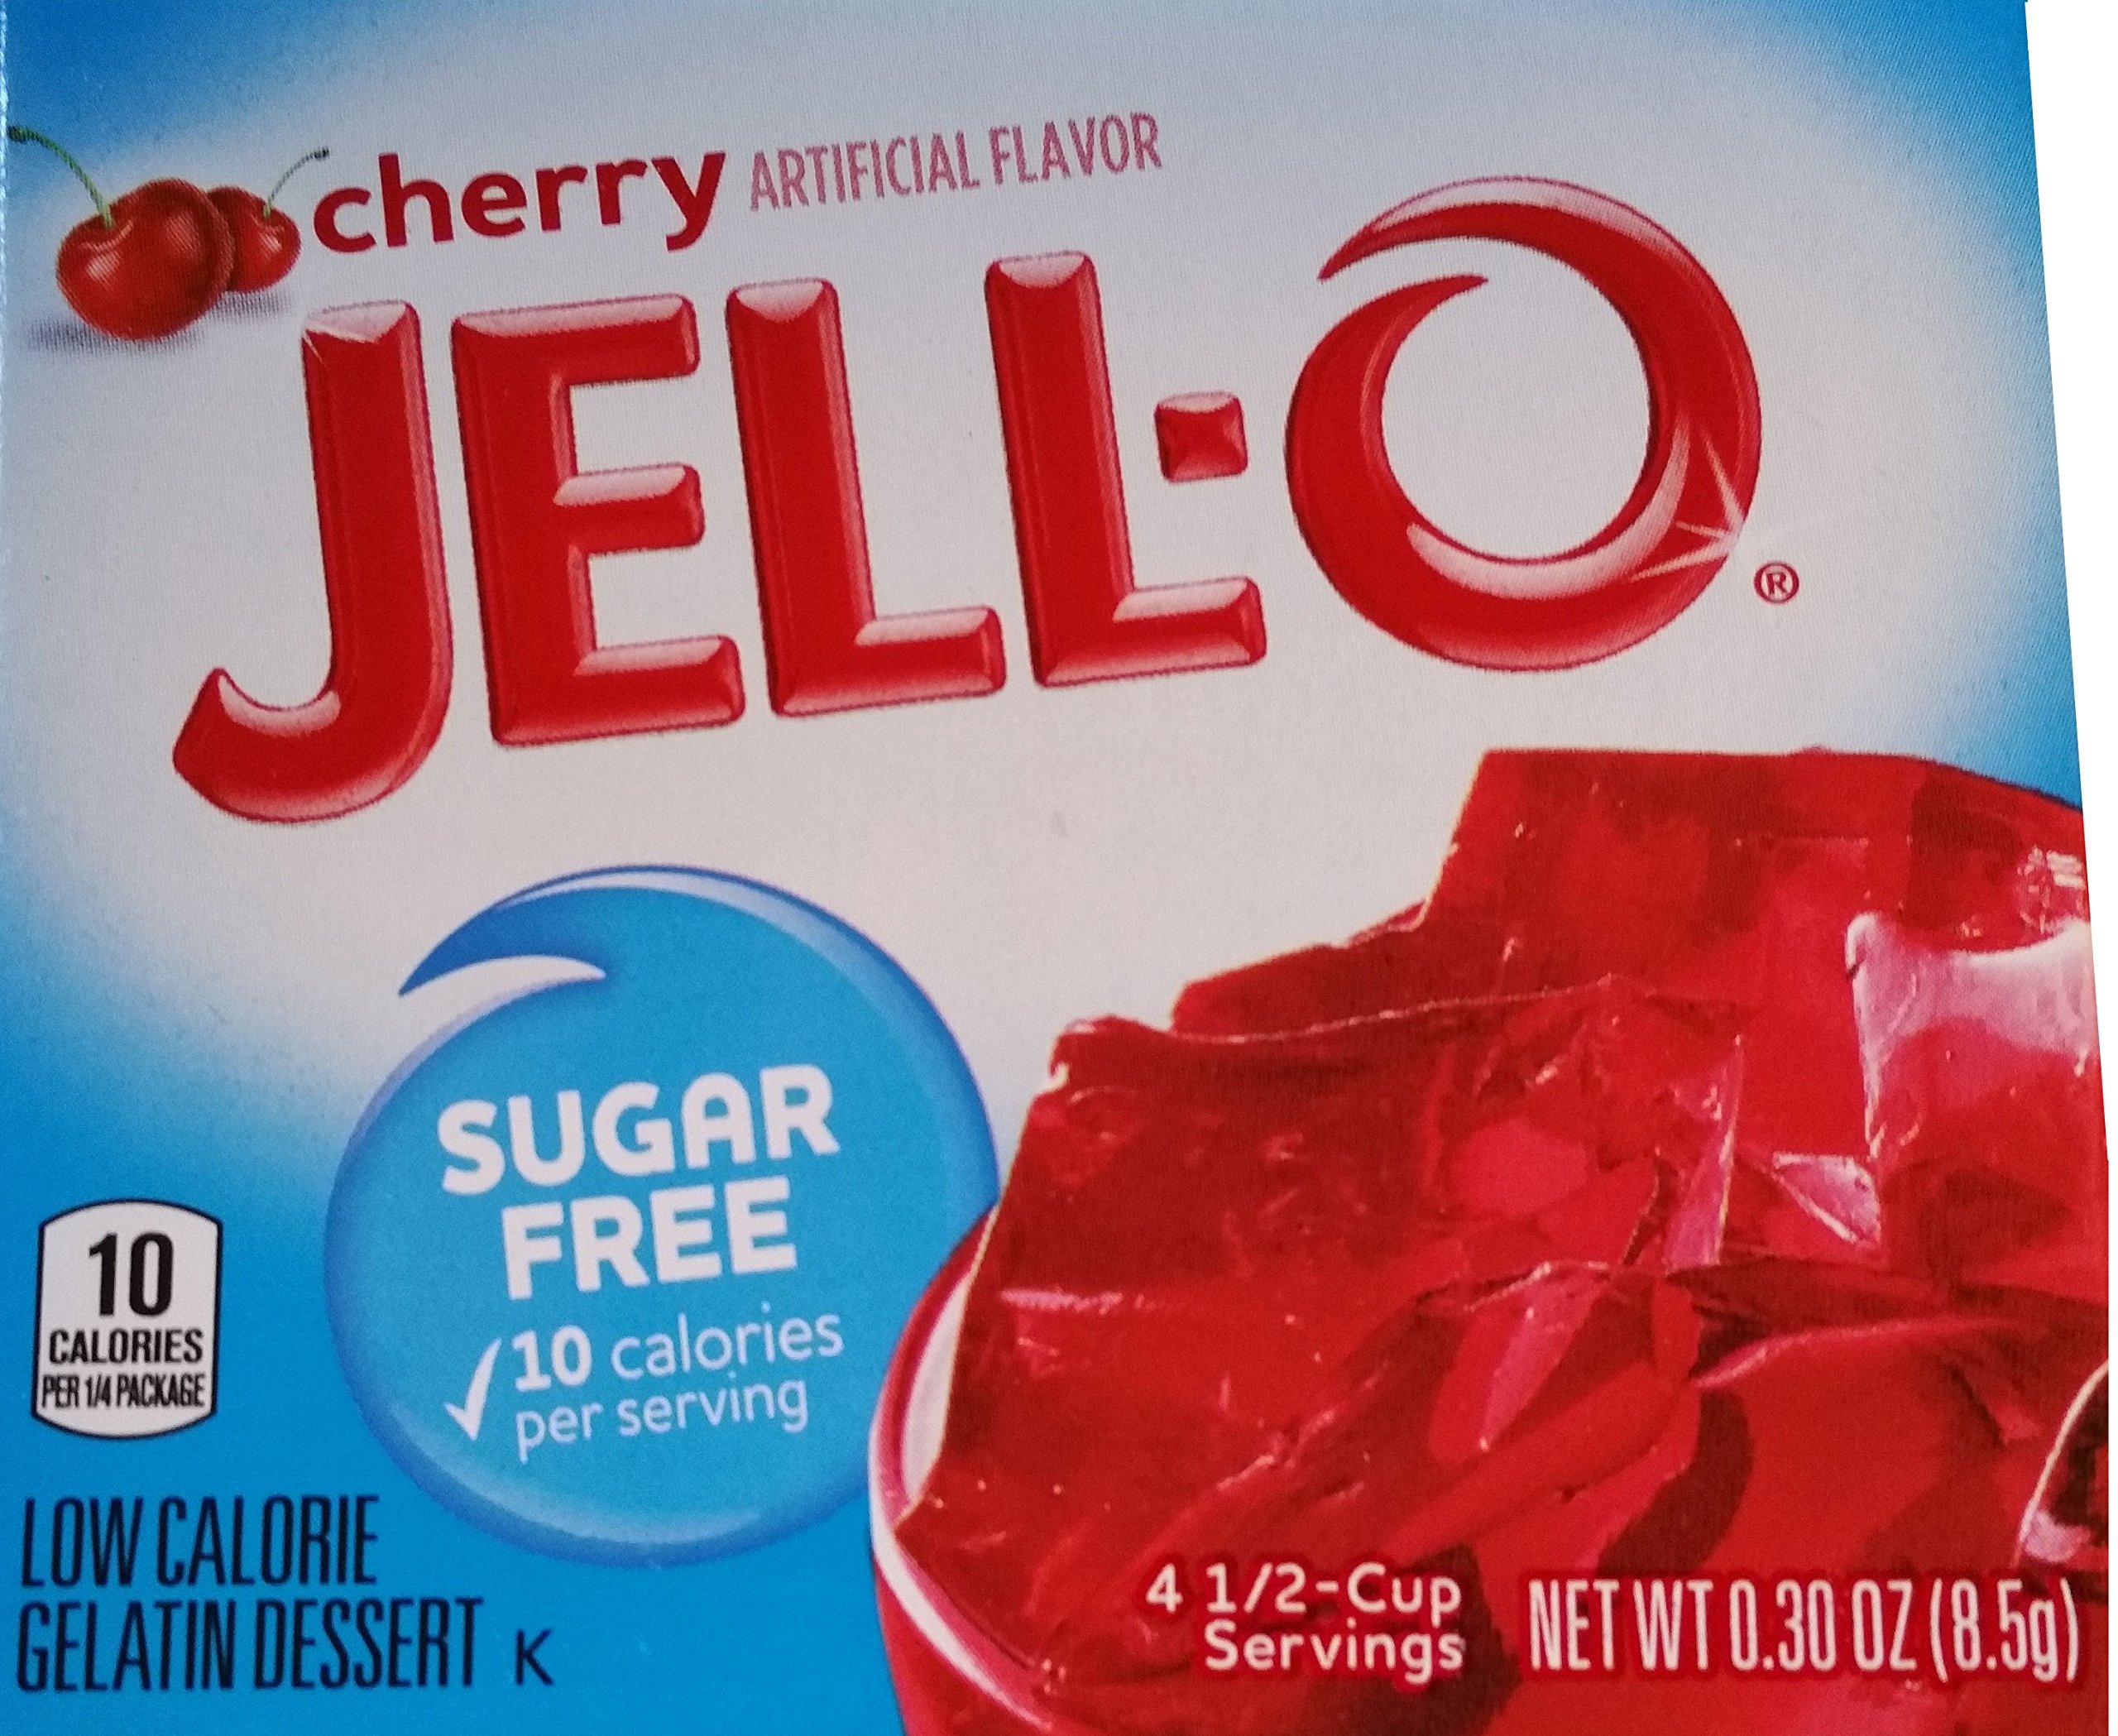
Item Name: Jell-O Sugar Free Gelatin, Cherry, 0.3 OZ
Bullet Point 1: Jell-O Instant Pudding & Pie Filling
Bullet Point 2: Cherry Flavor Gelatin
Bullet Point 3: Sugar Free Cherry Flavor Gelatin
Bullet Point 4: Jello Cherry Flavor
Bullet Point 5: Kraft Foods
Product Description: Jell-O Cherry Flavor Sugar Free Gelatin. It is delicious!
Value: 1.2
Unit: Ounce

Price: 1.99